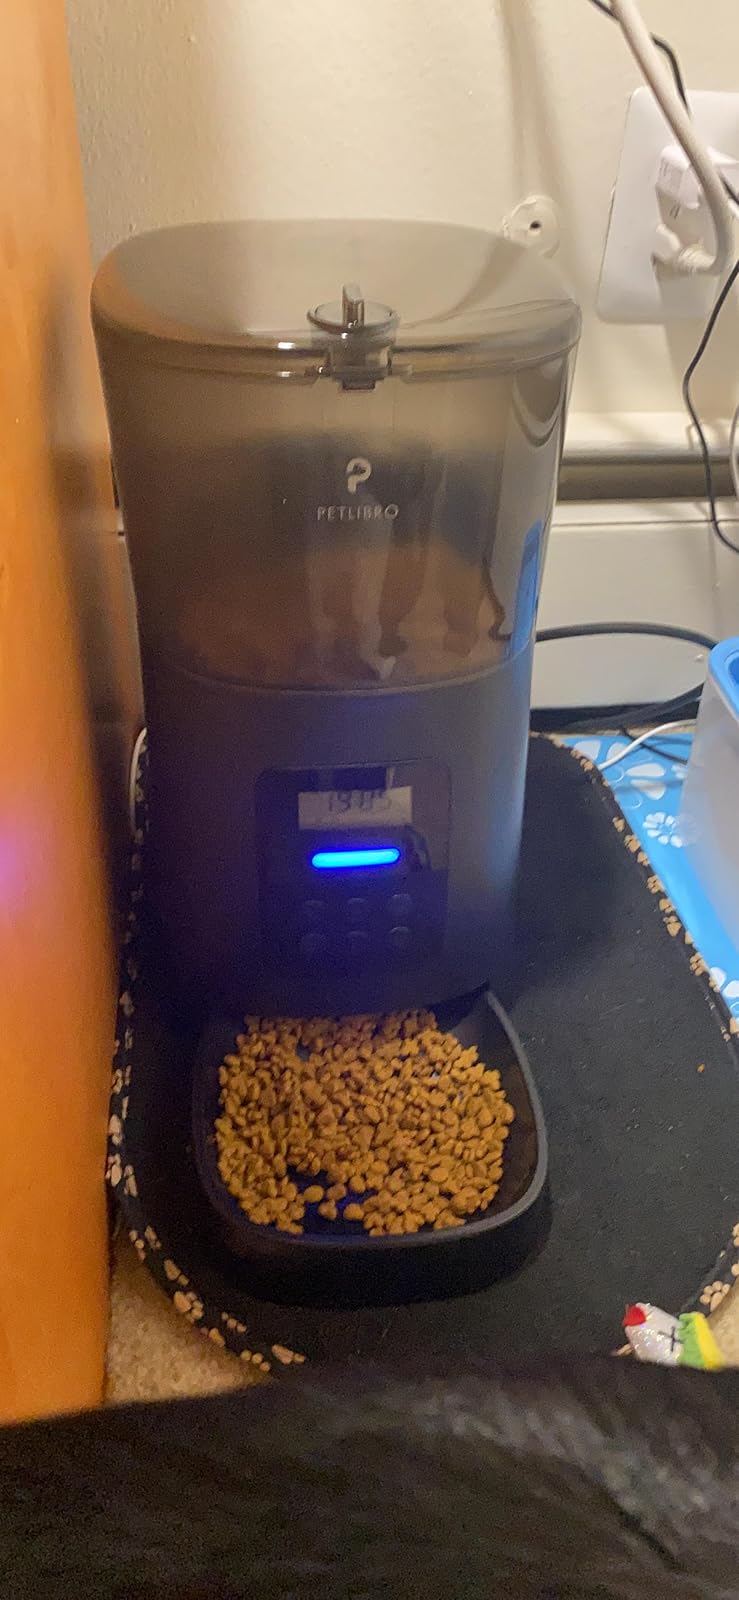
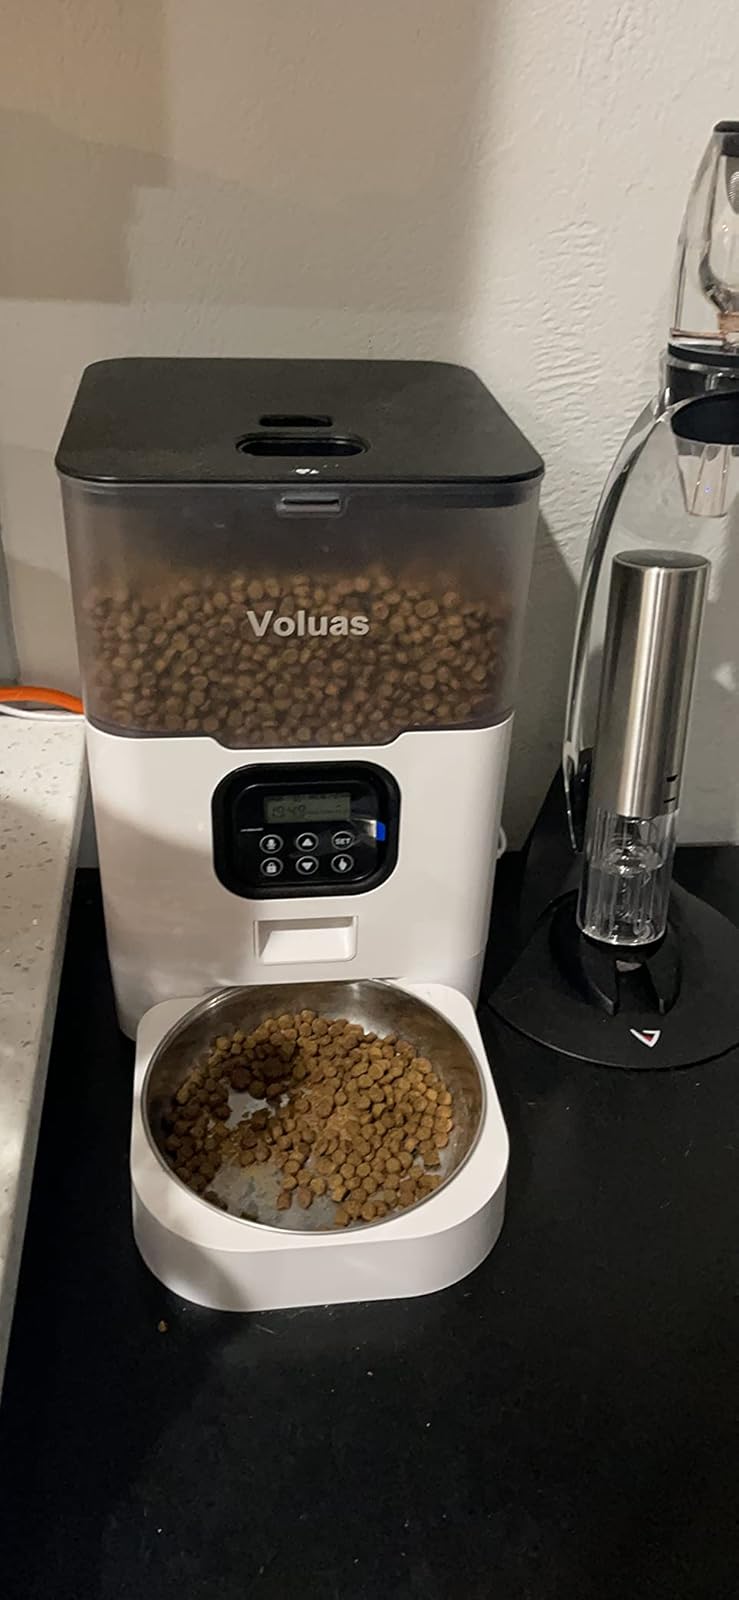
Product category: items_feeder
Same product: no